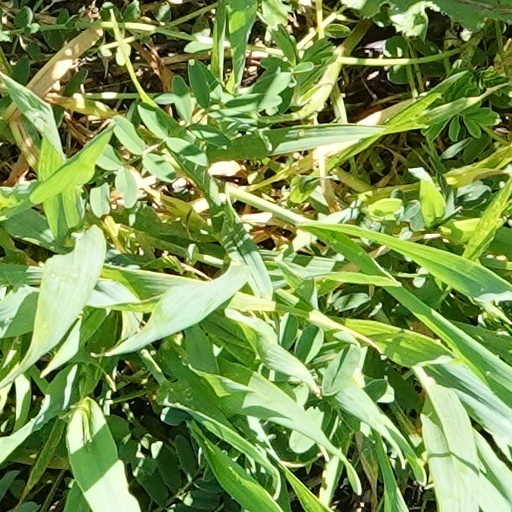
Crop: wheat